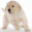
Label: dog